Klosterstraße (Berlin U-Bahn)

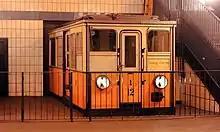
Preserved historic train car at north end of platform

The station opened on 1 July 1913 in the course of the eastern continuation of Berlin's second U-Bahn line from Spittelmarkt to Alexanderplatz. Architect Alfred Grenander planned a station featuring three tracks serving a branch-off toward eastbound Große Frankfurter Straße that was never built and in 1930 was replaced by the U5 line. Today the broad platform between the two tracks with its asymmetric row of pillars is evidence of the original intention.